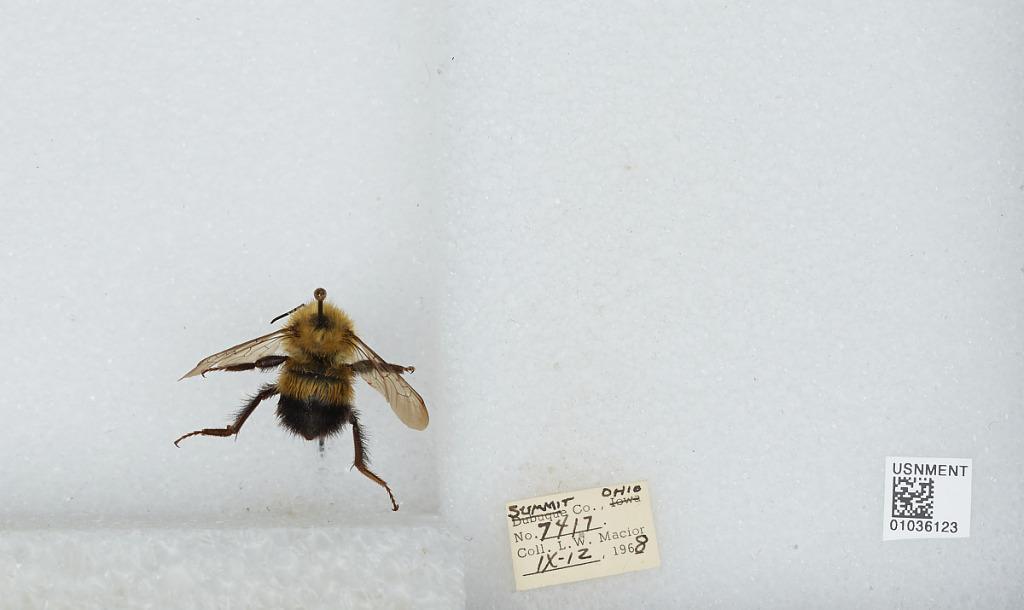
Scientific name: Bombus (Pyrobombus) vagans vagans Smith
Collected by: L. Macior
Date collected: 1968-9-12
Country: United States
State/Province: Ohio
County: Summit
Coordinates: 41.0917, -81.5594